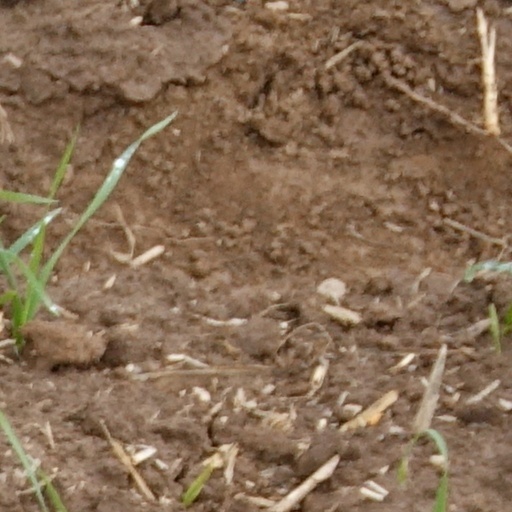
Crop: wheat